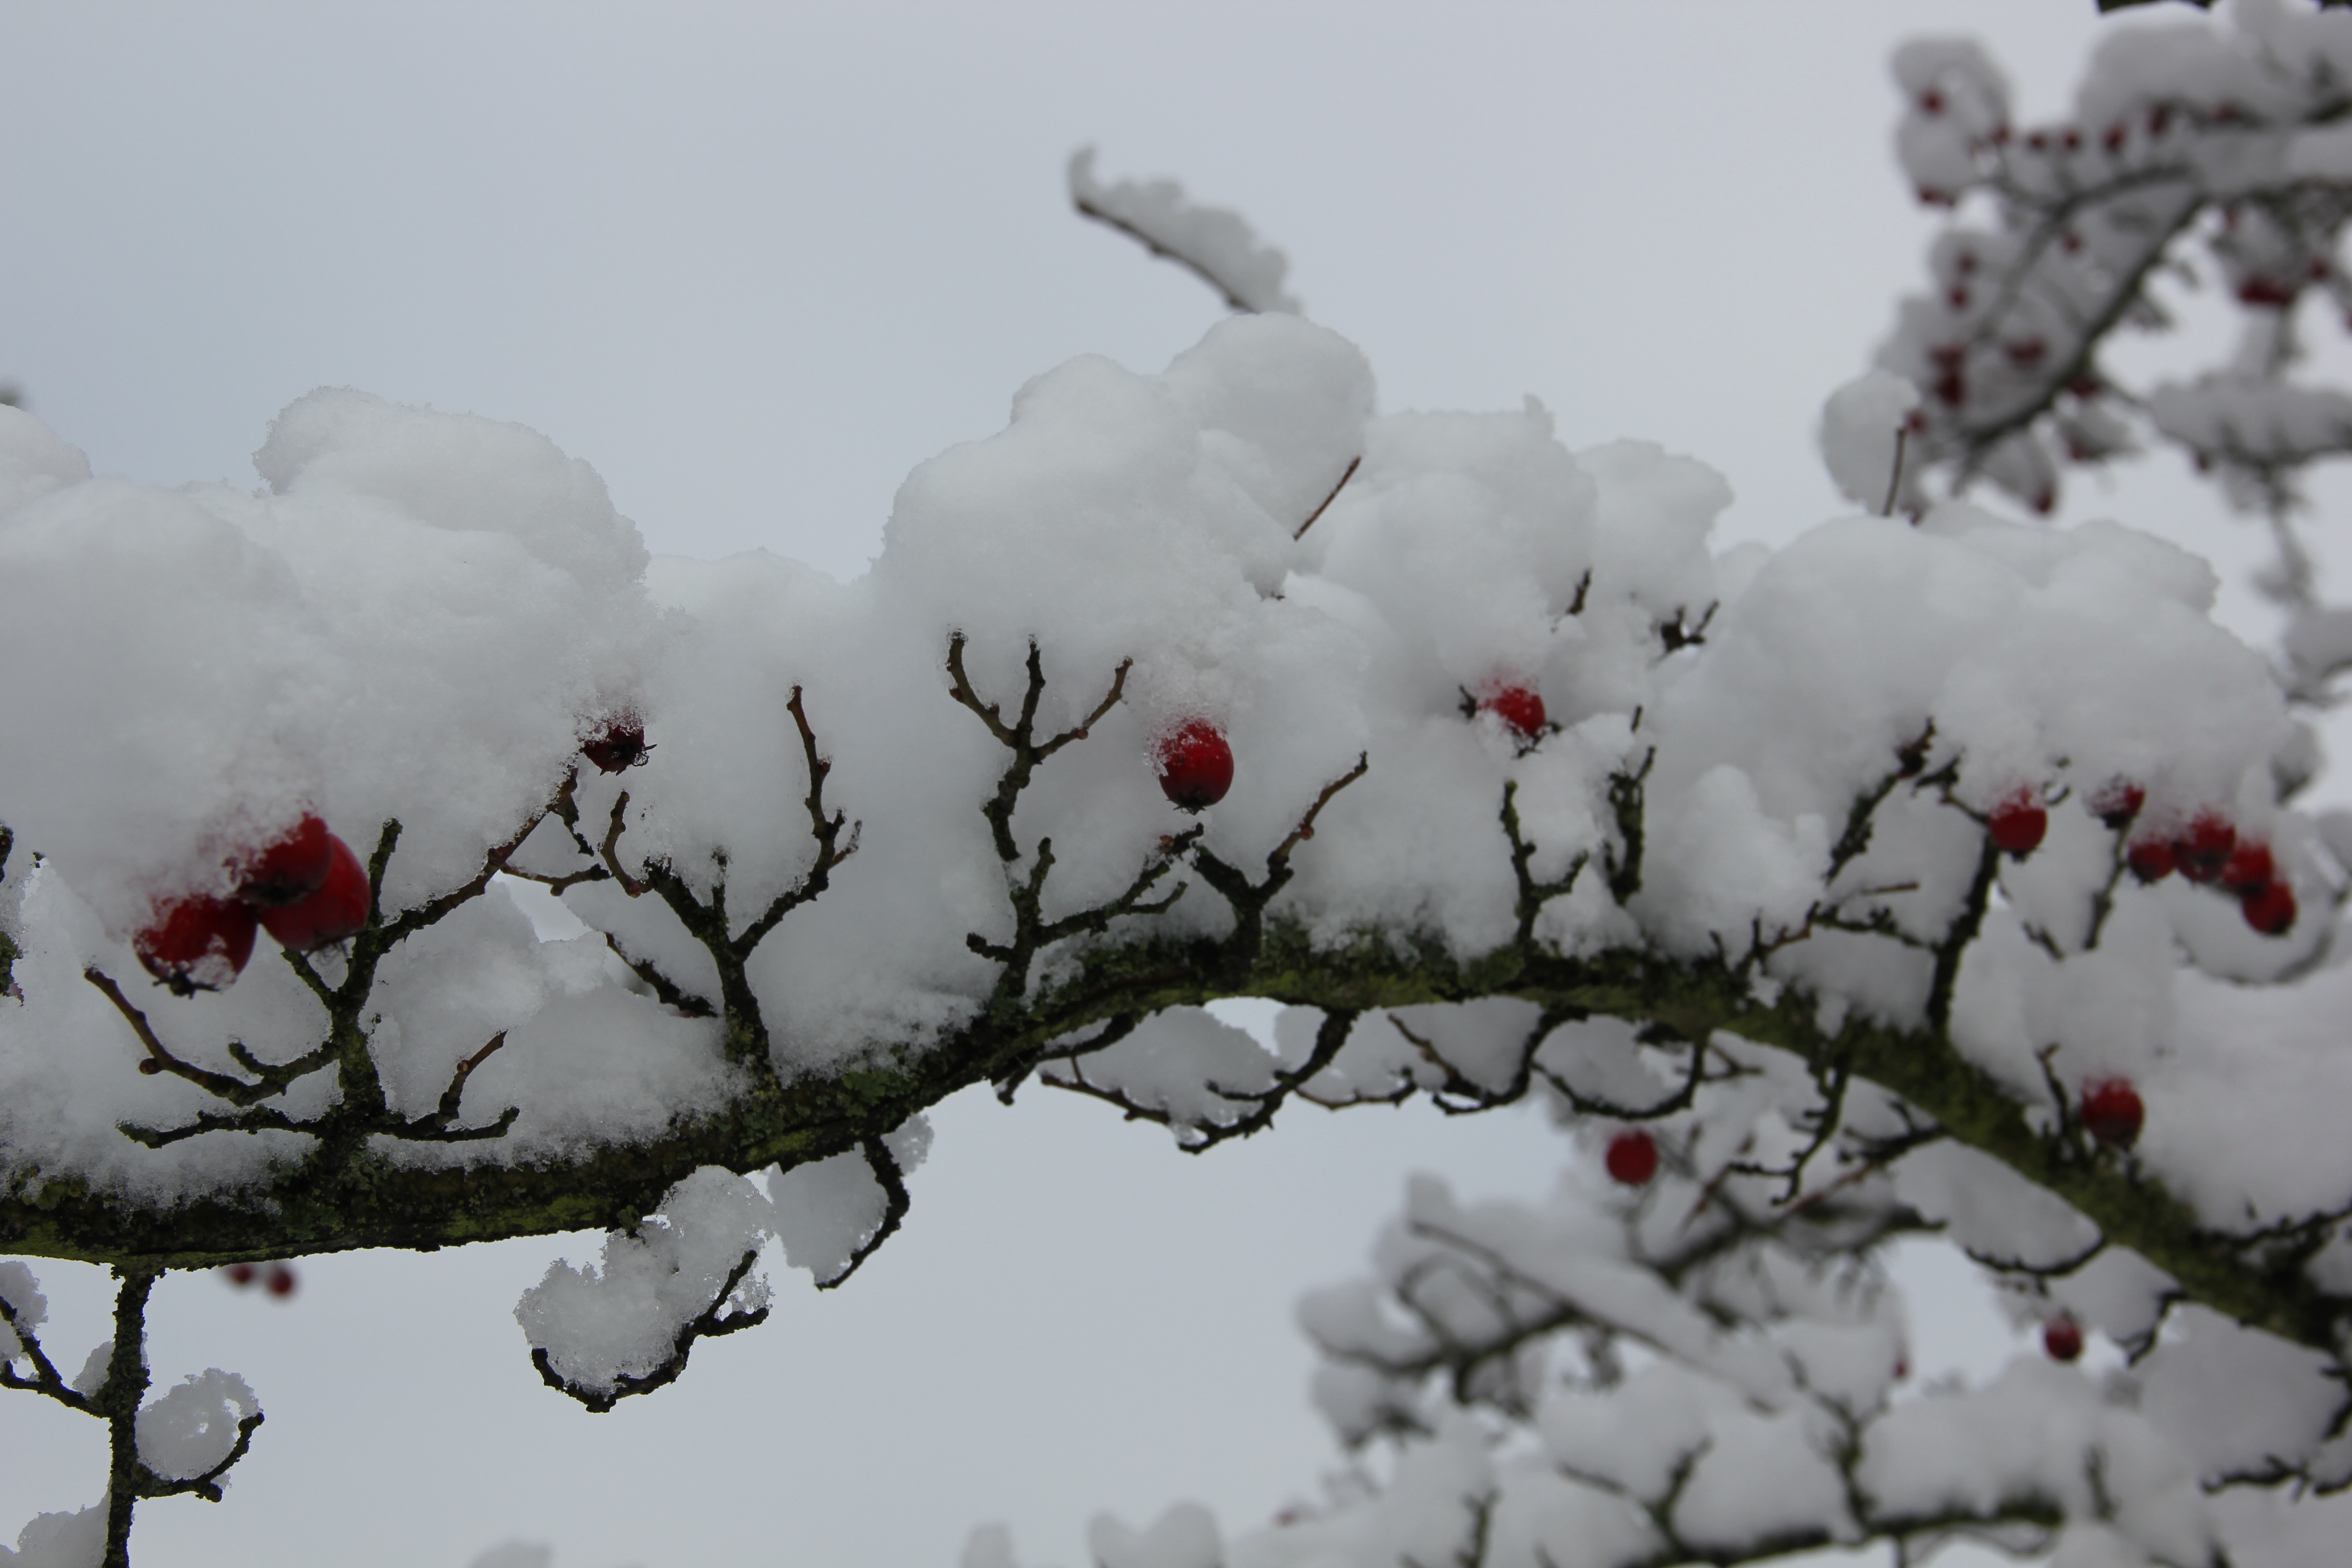
tree, branch, blossom, snow, winter, plant, white, flower, frost, spring, weather, frozen, christmas, season, freezing, berry red, winter storm